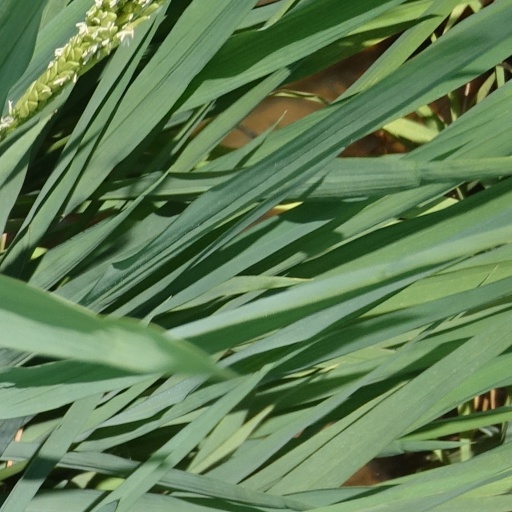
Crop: rice